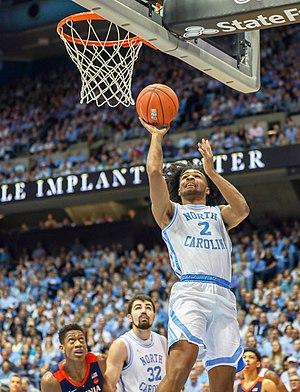
Alec Jacoby "Coby" White, né le 16 février 2000 à Goldsboro en Caroline du Nord, est un joueur de basket-ball évoluant aux postes de meneur et d'arrière.